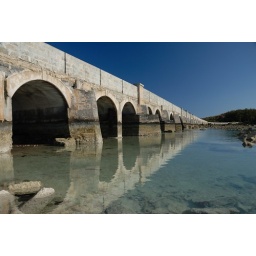
The western end of the Causeway under a cloudless sky with mere inches of smooth water reflecting the arches of its structure